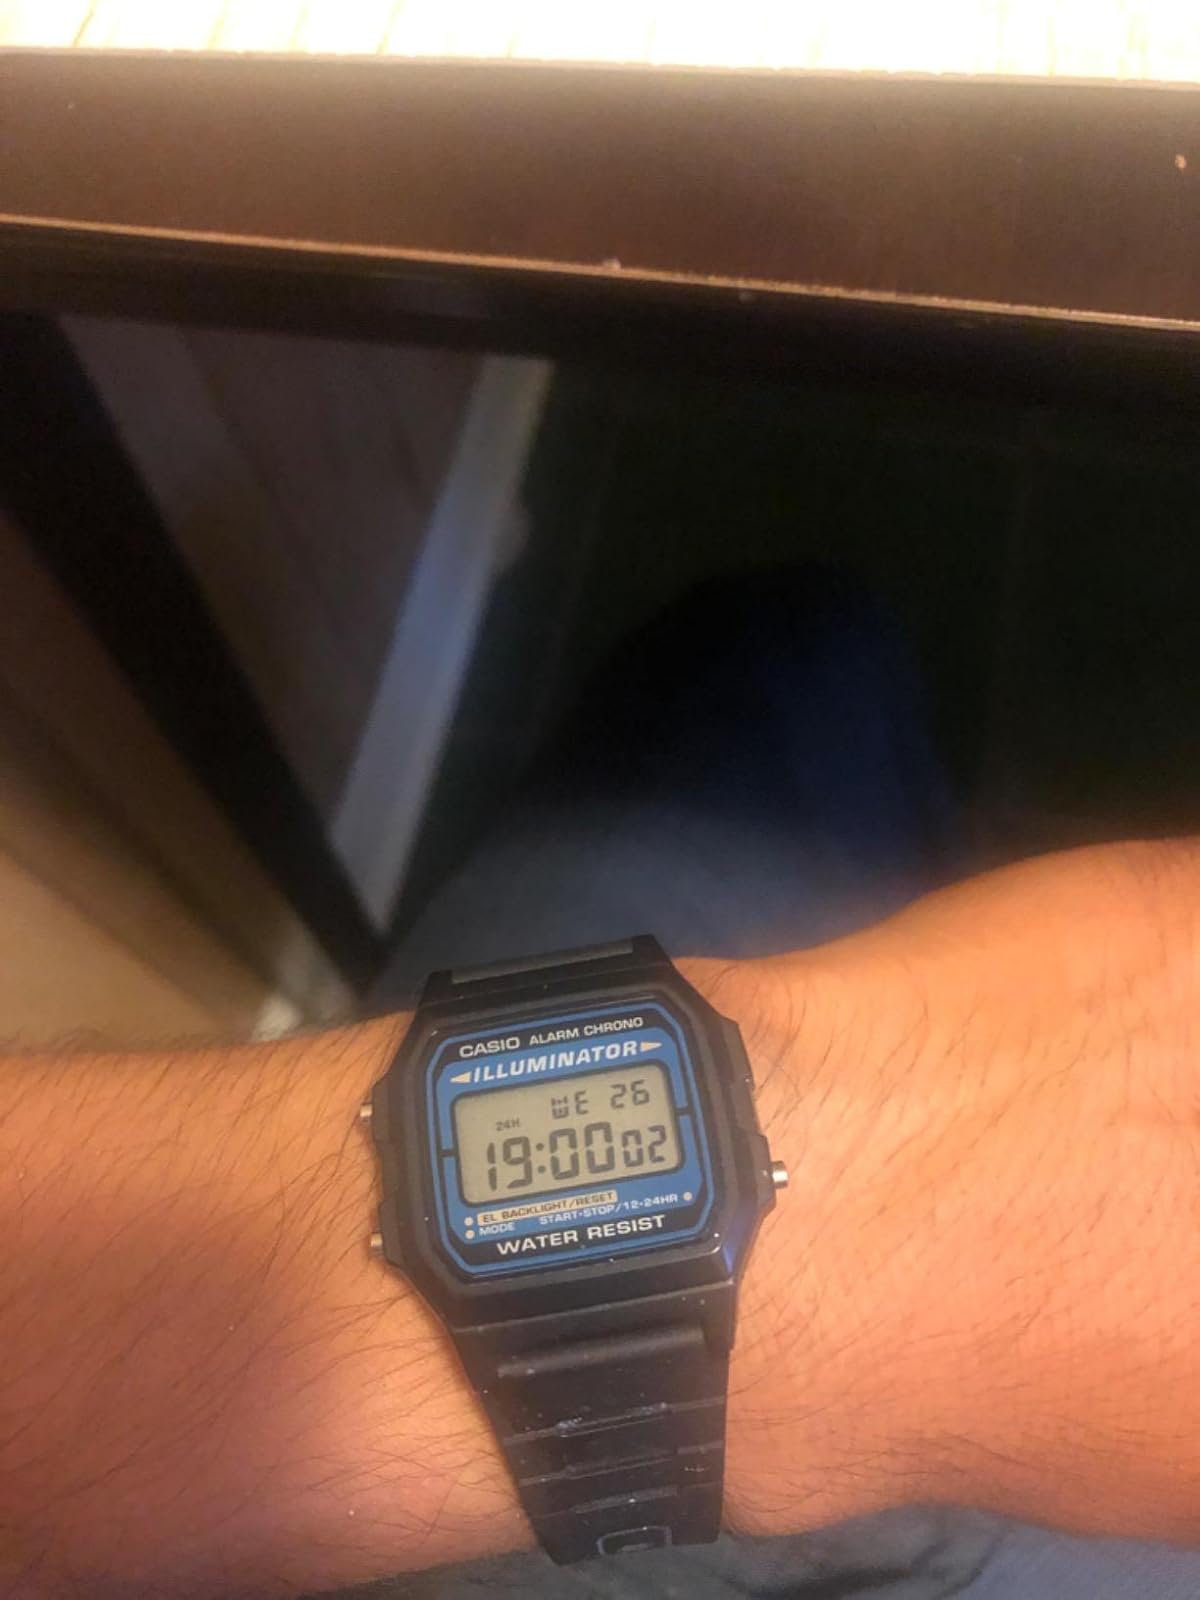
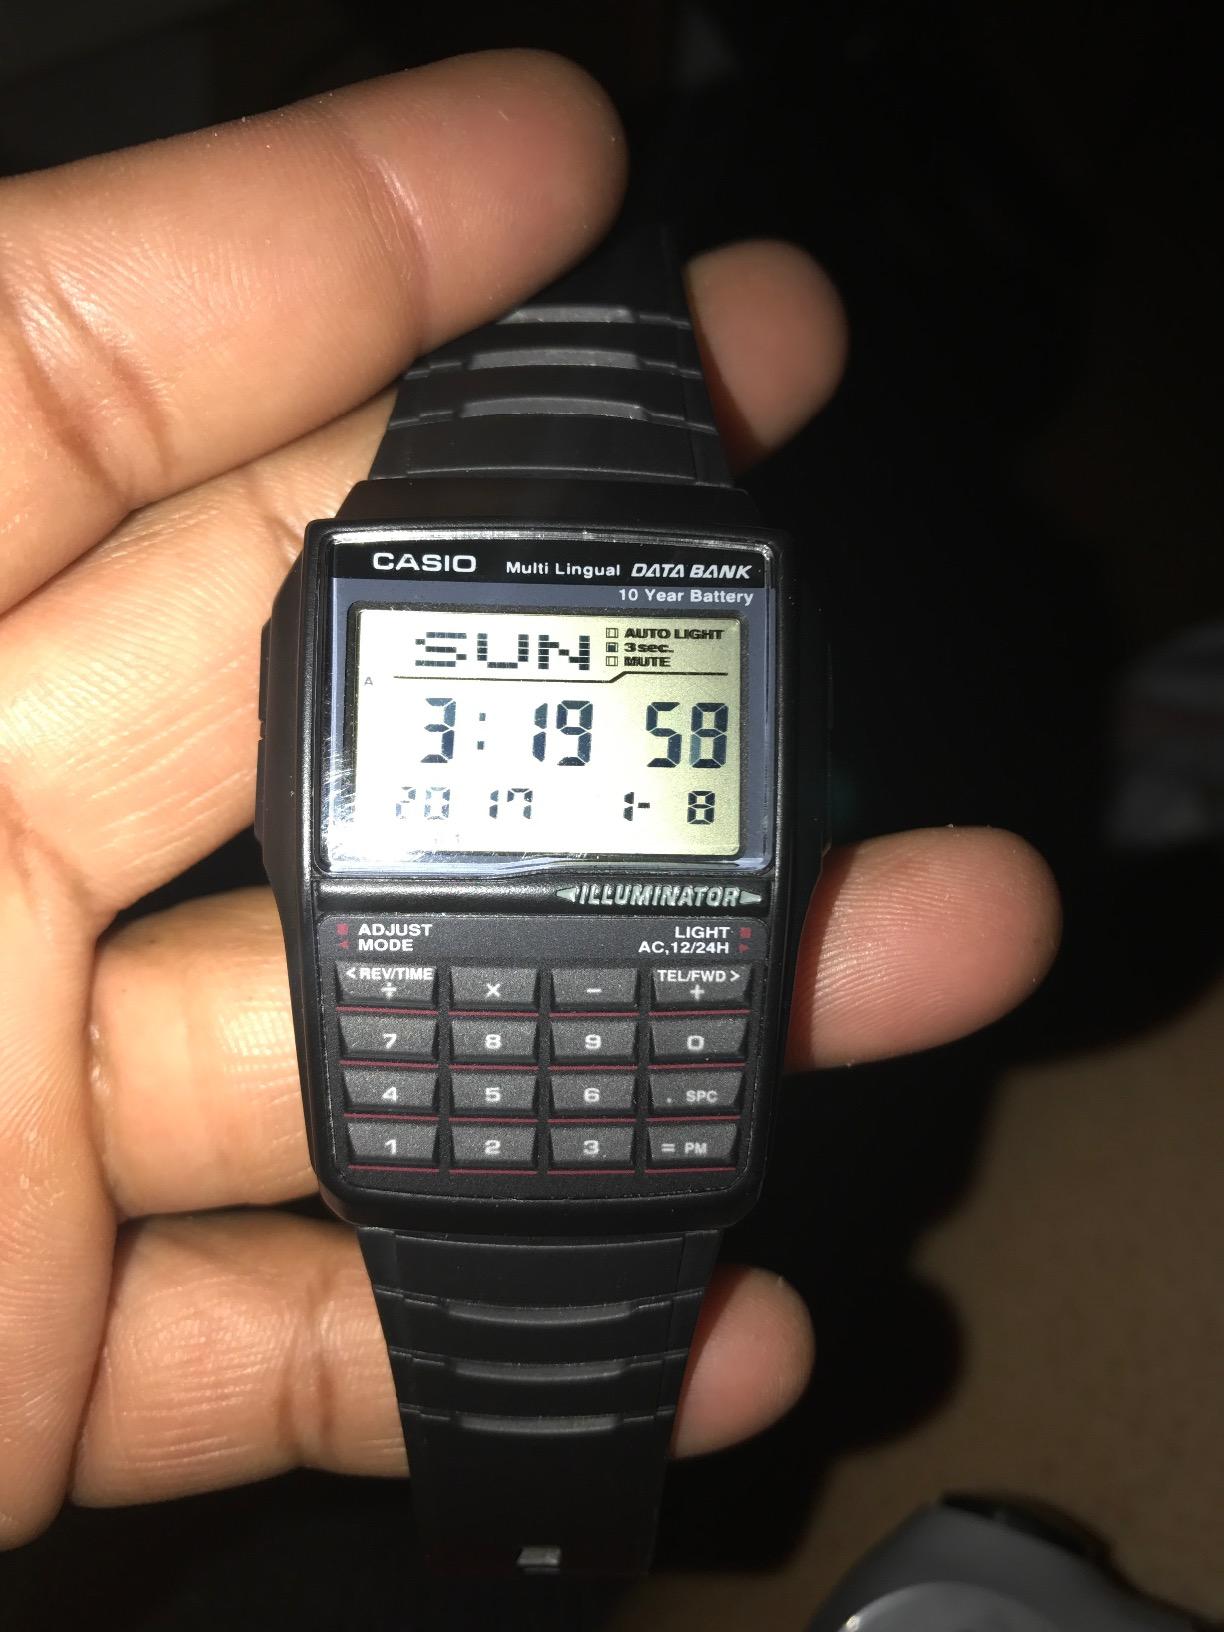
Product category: accessories_watch
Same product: no